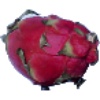
Label: Pitahaya Red 1